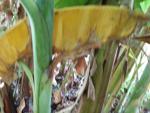
Label: xamthomonas